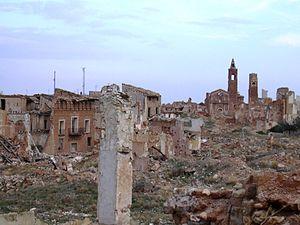
Robert Hale Merriman est un universitaire et militant communiste américain, maître-assistant d'économie à l'Université de Californie. Engagé du côté républicain pendant la Guerre civile espagnole. Il a été commandant du Bataillon Abraham Lincoln, a fait partie de l'état-major de la XV° Brigade Internationale et est mort pendant la retraite suivant l'offensive nationaliste d'Aragon.